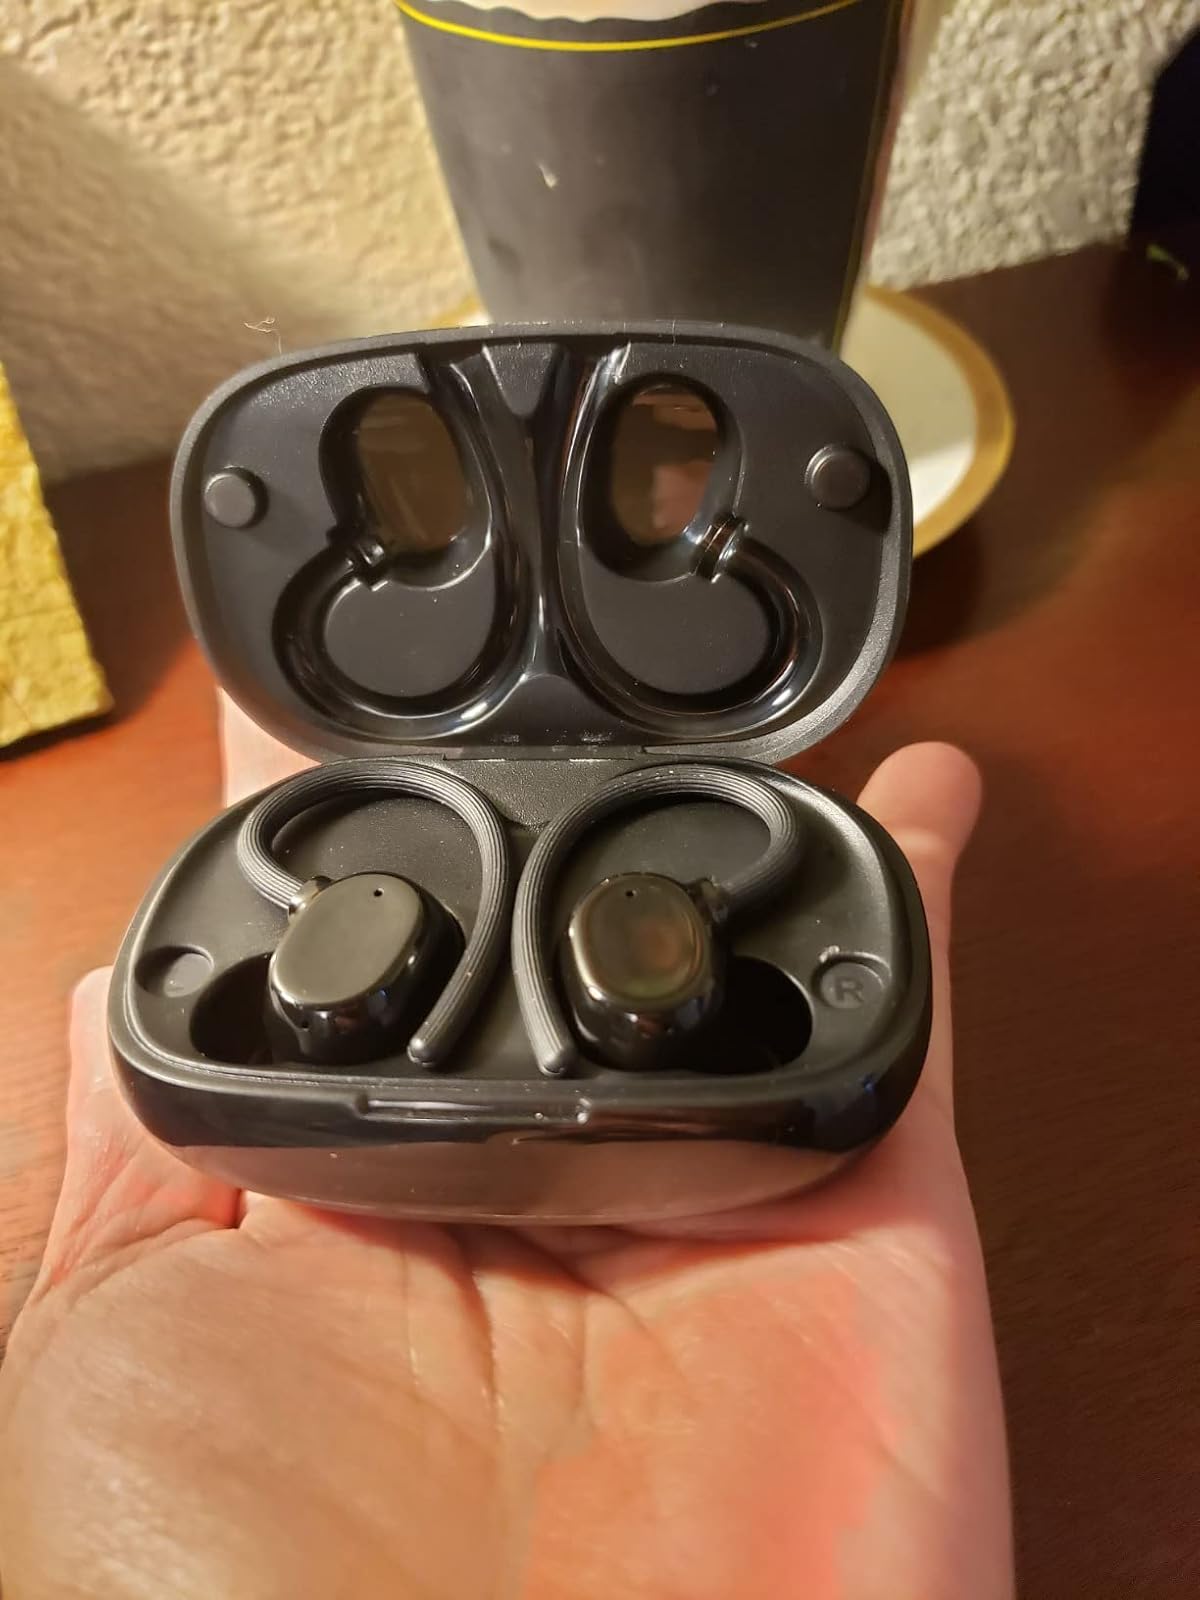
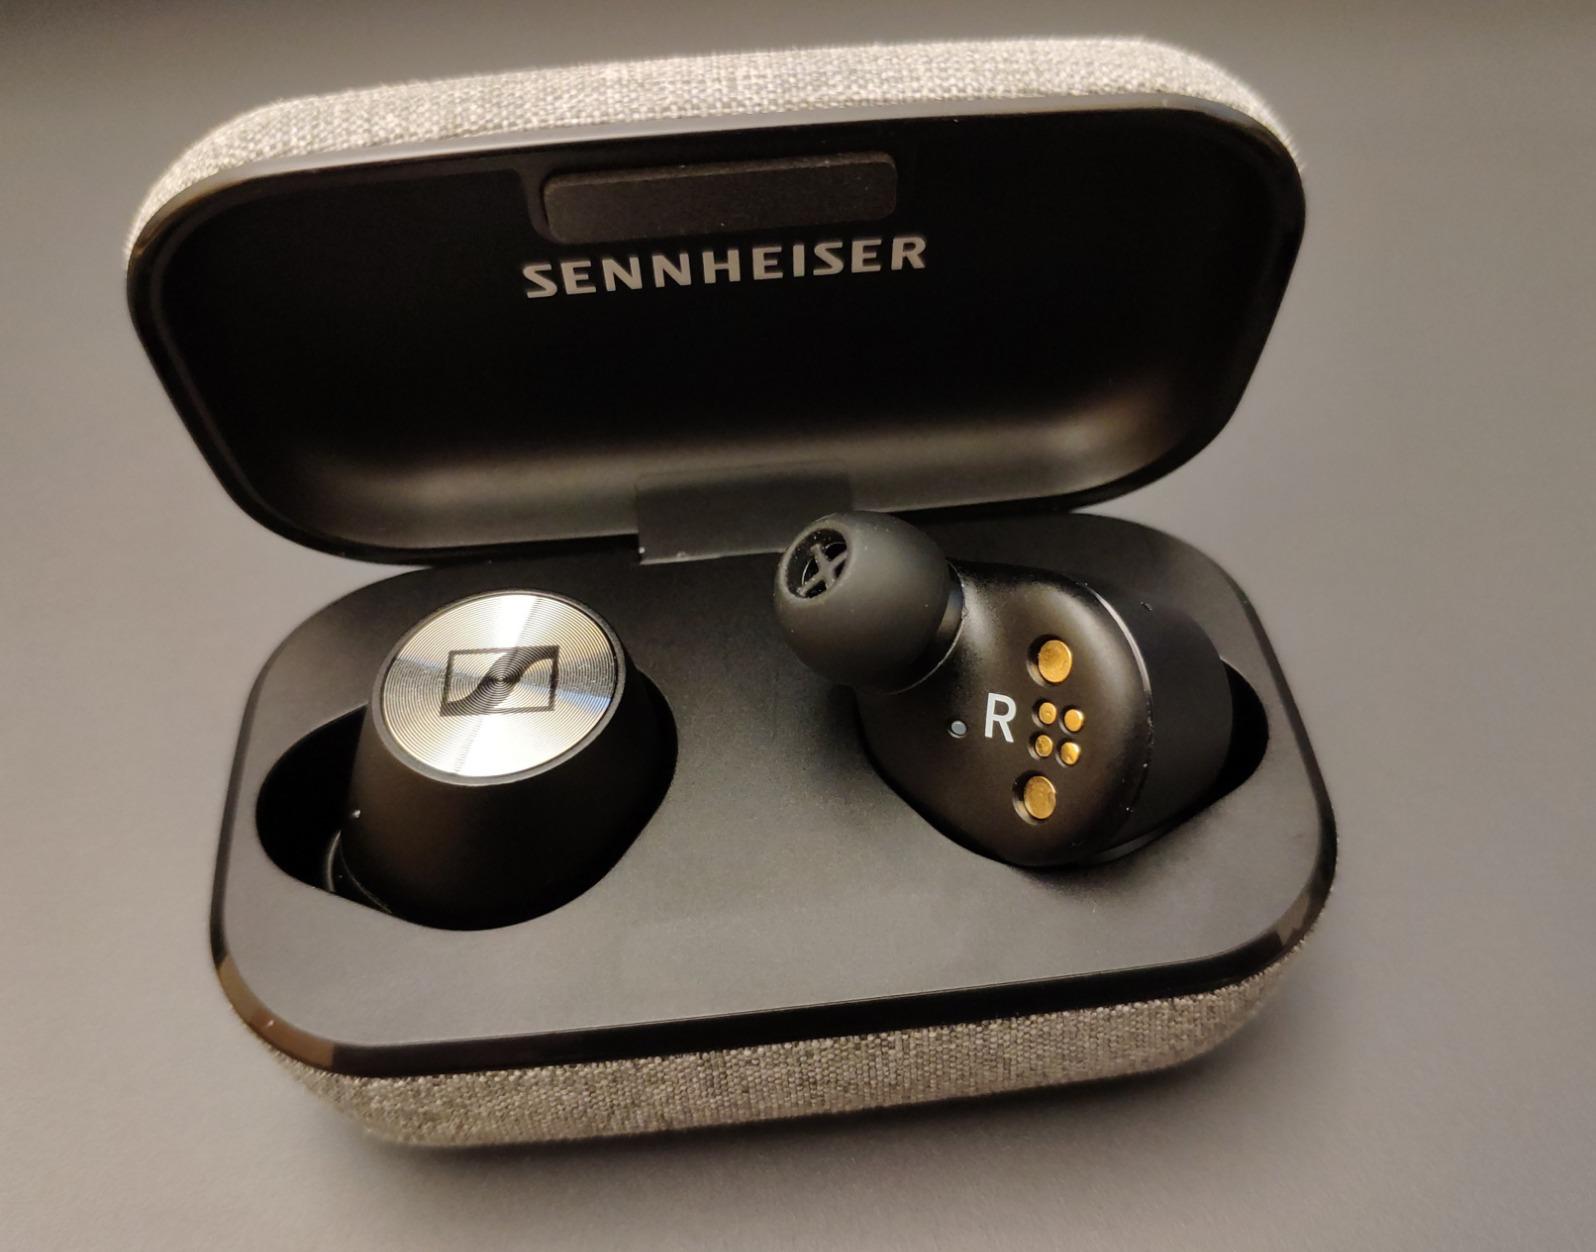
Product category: earbuds
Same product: no